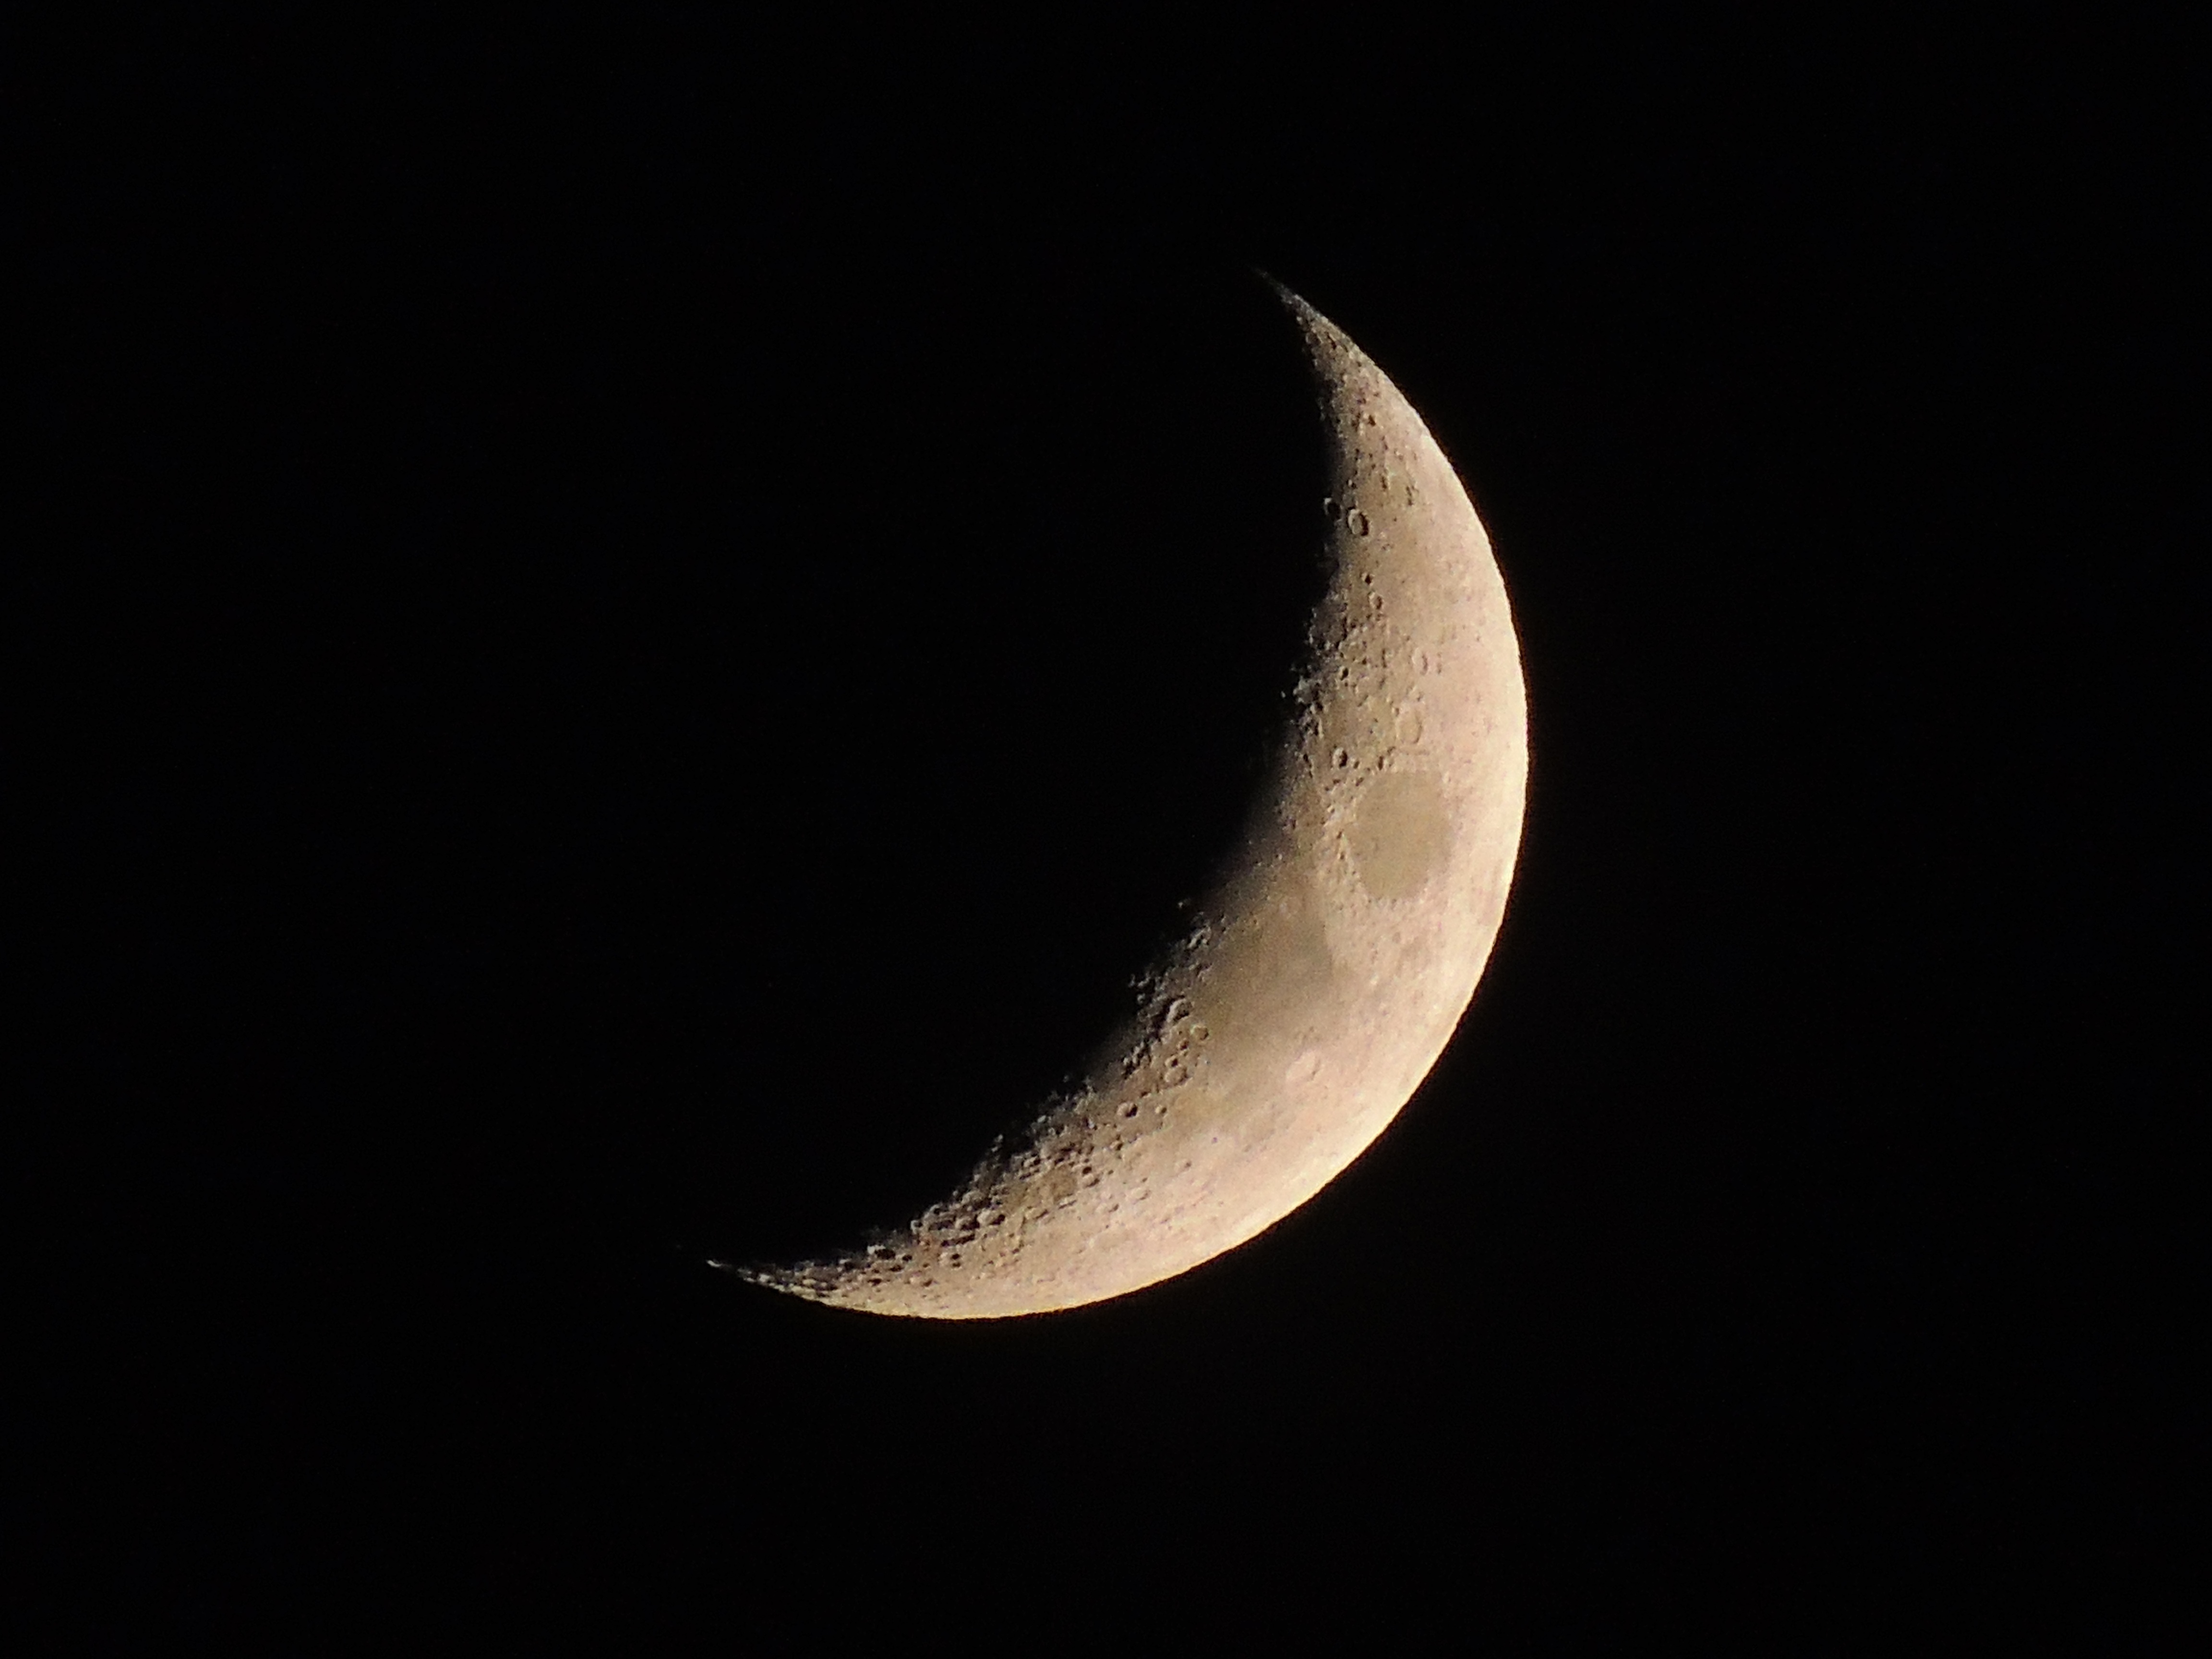
sky, night, atmosphere, black, moon, circle, satellite, outer space, astronomy, luna, crescent, astronomical object, heavenly body